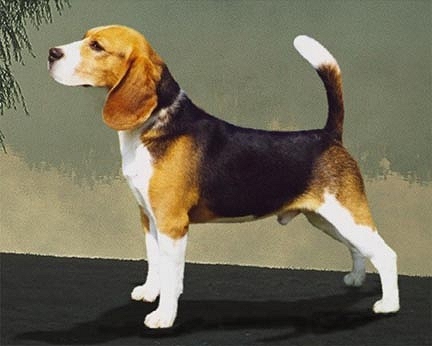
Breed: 223-n000074-English_foxhound